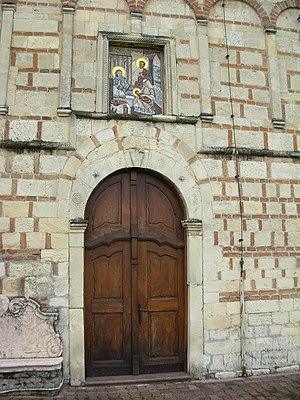
L'église de la Nativité-de-la-Mère-de-Dieu de Sremska Kamenica est une église orthodoxe serbe située à Sremska Kamenica en Serbie, dans la municipalité de Petrovaradin et sur le territoire de la Ville de Novi Sad. Construite entre 1737 et 1758, elle est inscrite sur la liste des monuments culturels de grande importance de la République de Serbie.